Anti-Irish sentiment

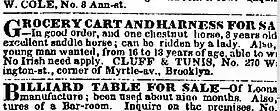
Example of "No Irish need apply" ads by a business for male workers found in "The New York Times", 1854.

In Liverpool, England, where many Irish immigrants settled following the Great Famine, anti-Irish prejudice was widespread. The sheer numbers of people coming across the Irish sea and settling in the poorer districts of the city led to physical attacks and it became common practice for those with Irish accents or even Irish names to be barred from jobs, public houses and employment opportunities.